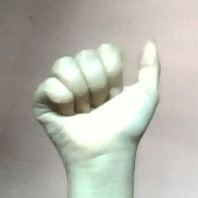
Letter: dhad